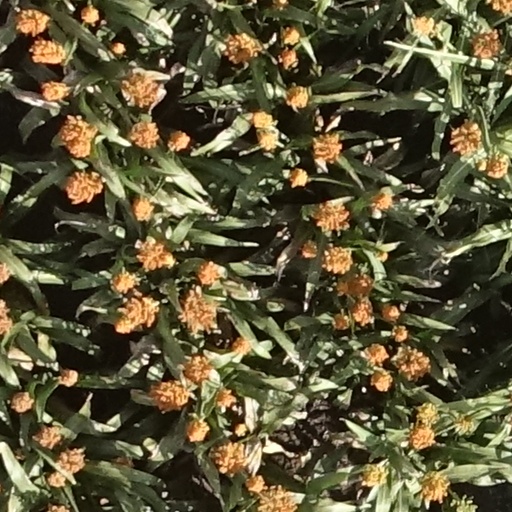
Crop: sorghum